Lomita, California

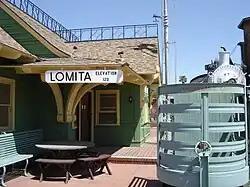
Lomita Railroad Museum

Lomita residents are within the Los Angeles Unified School District (LAUSD). The area is within Board District 7. As of 2008 Dr. Richard Vladovic represents the district.